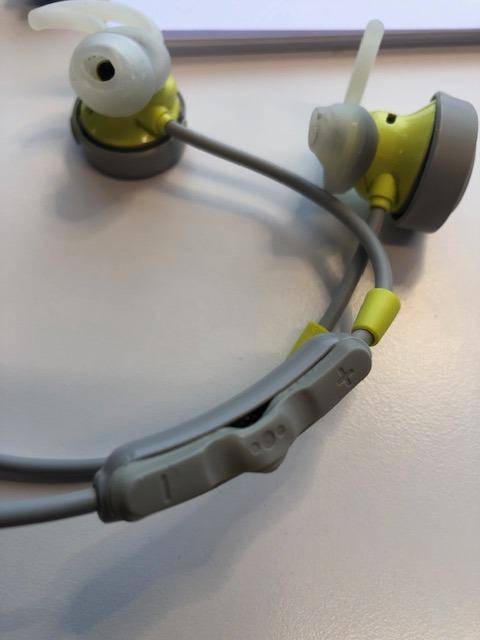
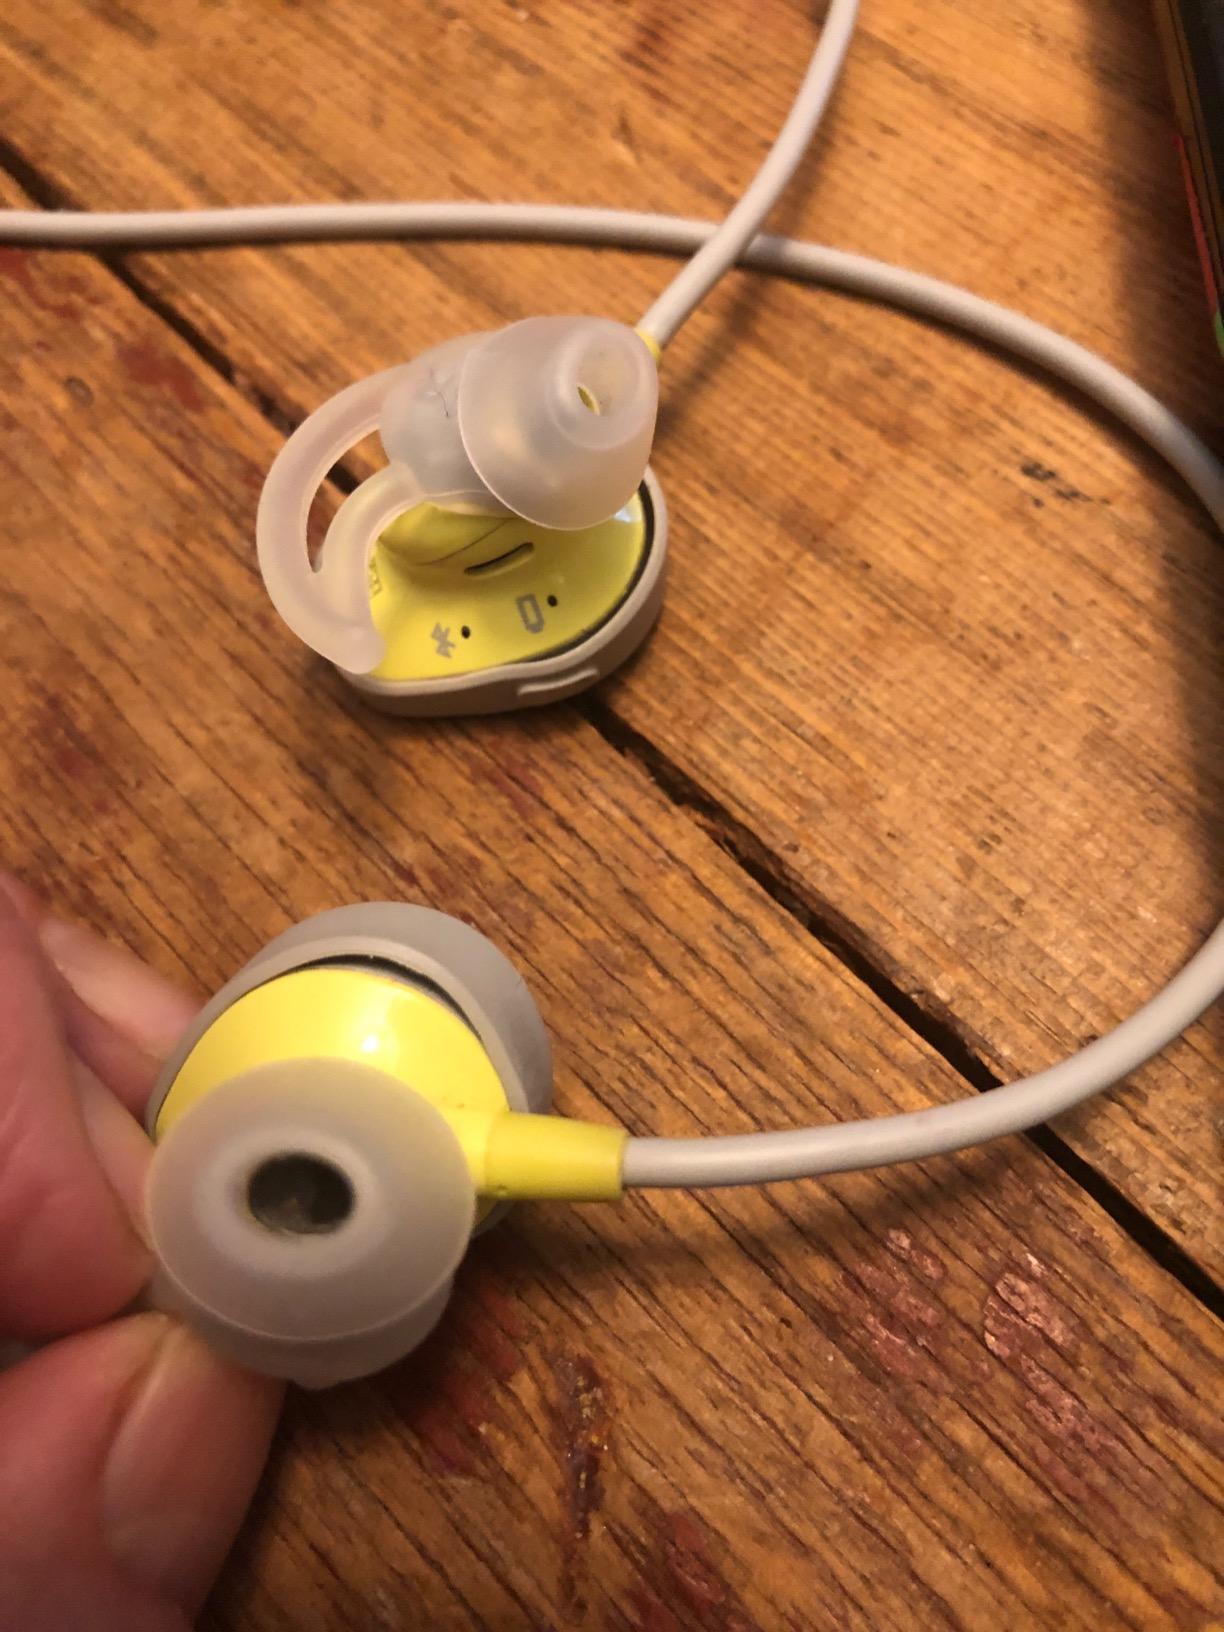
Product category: headphones
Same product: yes